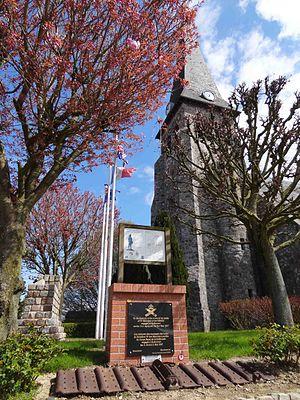
Bullecourt est une commune française située dans le département du Pas-de-Calais en région Hauts-de-France.